Traysia

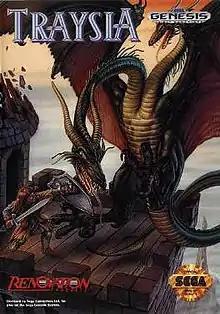
North American cover art by Mick McGinty

Traysia (known as "Minato no Traysia" in Japan) is a traditional role-playing video game that was released on February 14, 1992 by Renovation Products for the Sega Genesis. The player controls a young man named Roy who is dropped off in the Kingdom of Salon by his uncle, a traveling merchant, and is joined by three other characters to begin a journey that leads them against a shadowy group of wizards from the north.